Tabscoob

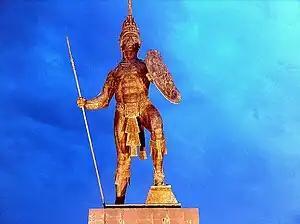
Monument to Tabscoob in Villahermosa, Tabasco.

Tabscoob was a "halach uinik" (Maya ruler) of the Potonchán jurisdiction, known for leading the Chontal Maya in the Battle of Centla against Spanish forces led by Hernán Cortés on March 14, 1519.